Macrocnemus

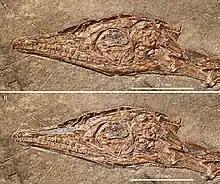
The skull of PIMUZ T 4822, a specimen of "Macrocnemus bassanii"

"Macrocnemus bassanii" is the most well-known and numerous species of "Macrocnemus." Although the holotype specimen of this species was destroyed during World War II, a cast of the specimen (MSNM 14624, or alternatively PIMUZ T 2473) survived.